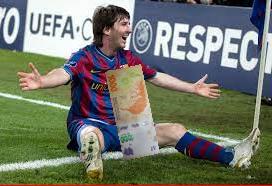
Denominación: 1000